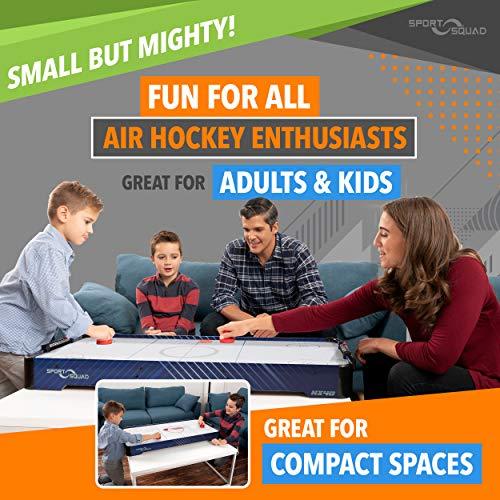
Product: Sport Squad HX40 40 inch Table Top Air Hockey Table for Kids and Adults - Electric Motor Fan - Includes 2 Pushers and 2 Air Hockey Pucks - Great for Playing on The Floor, Tabletop, or Dorm Room
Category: Sports & Outdoors | Sports & Fitness | Leisure Sports & Game Room | Arcade & Table Games | Air Hockey
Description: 5 MINUTE EASY ASSEMBLY: Simply attach the 2 goal boxes and you’re ready to play Comes with 2 air hockey strikers and 2 pucks.
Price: $67.95
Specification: Shipping Weight: 16.7 pounds (View shipping rates and policies)|ASIN: B07XHNRD8M|    #130    in Air Hockey Tables & Equipment